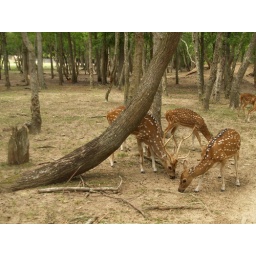
Alvin Texas bayou wildlife park animals and birds run or Roam freely in a natural habitat 2008 Zoo